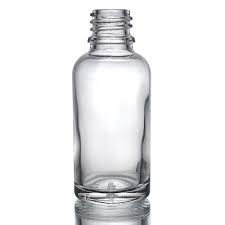
Waste category: glass